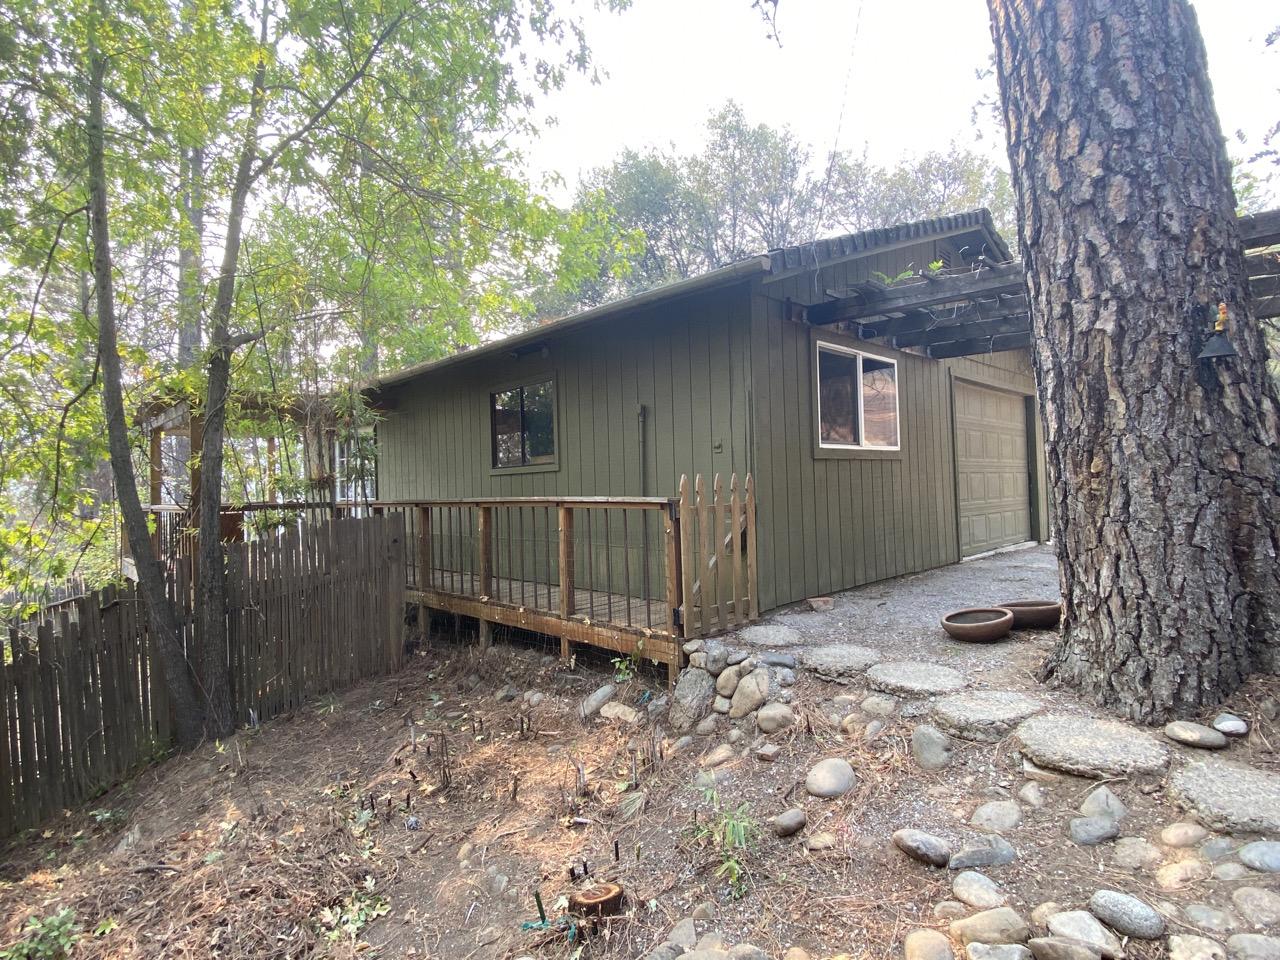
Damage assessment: no_damage